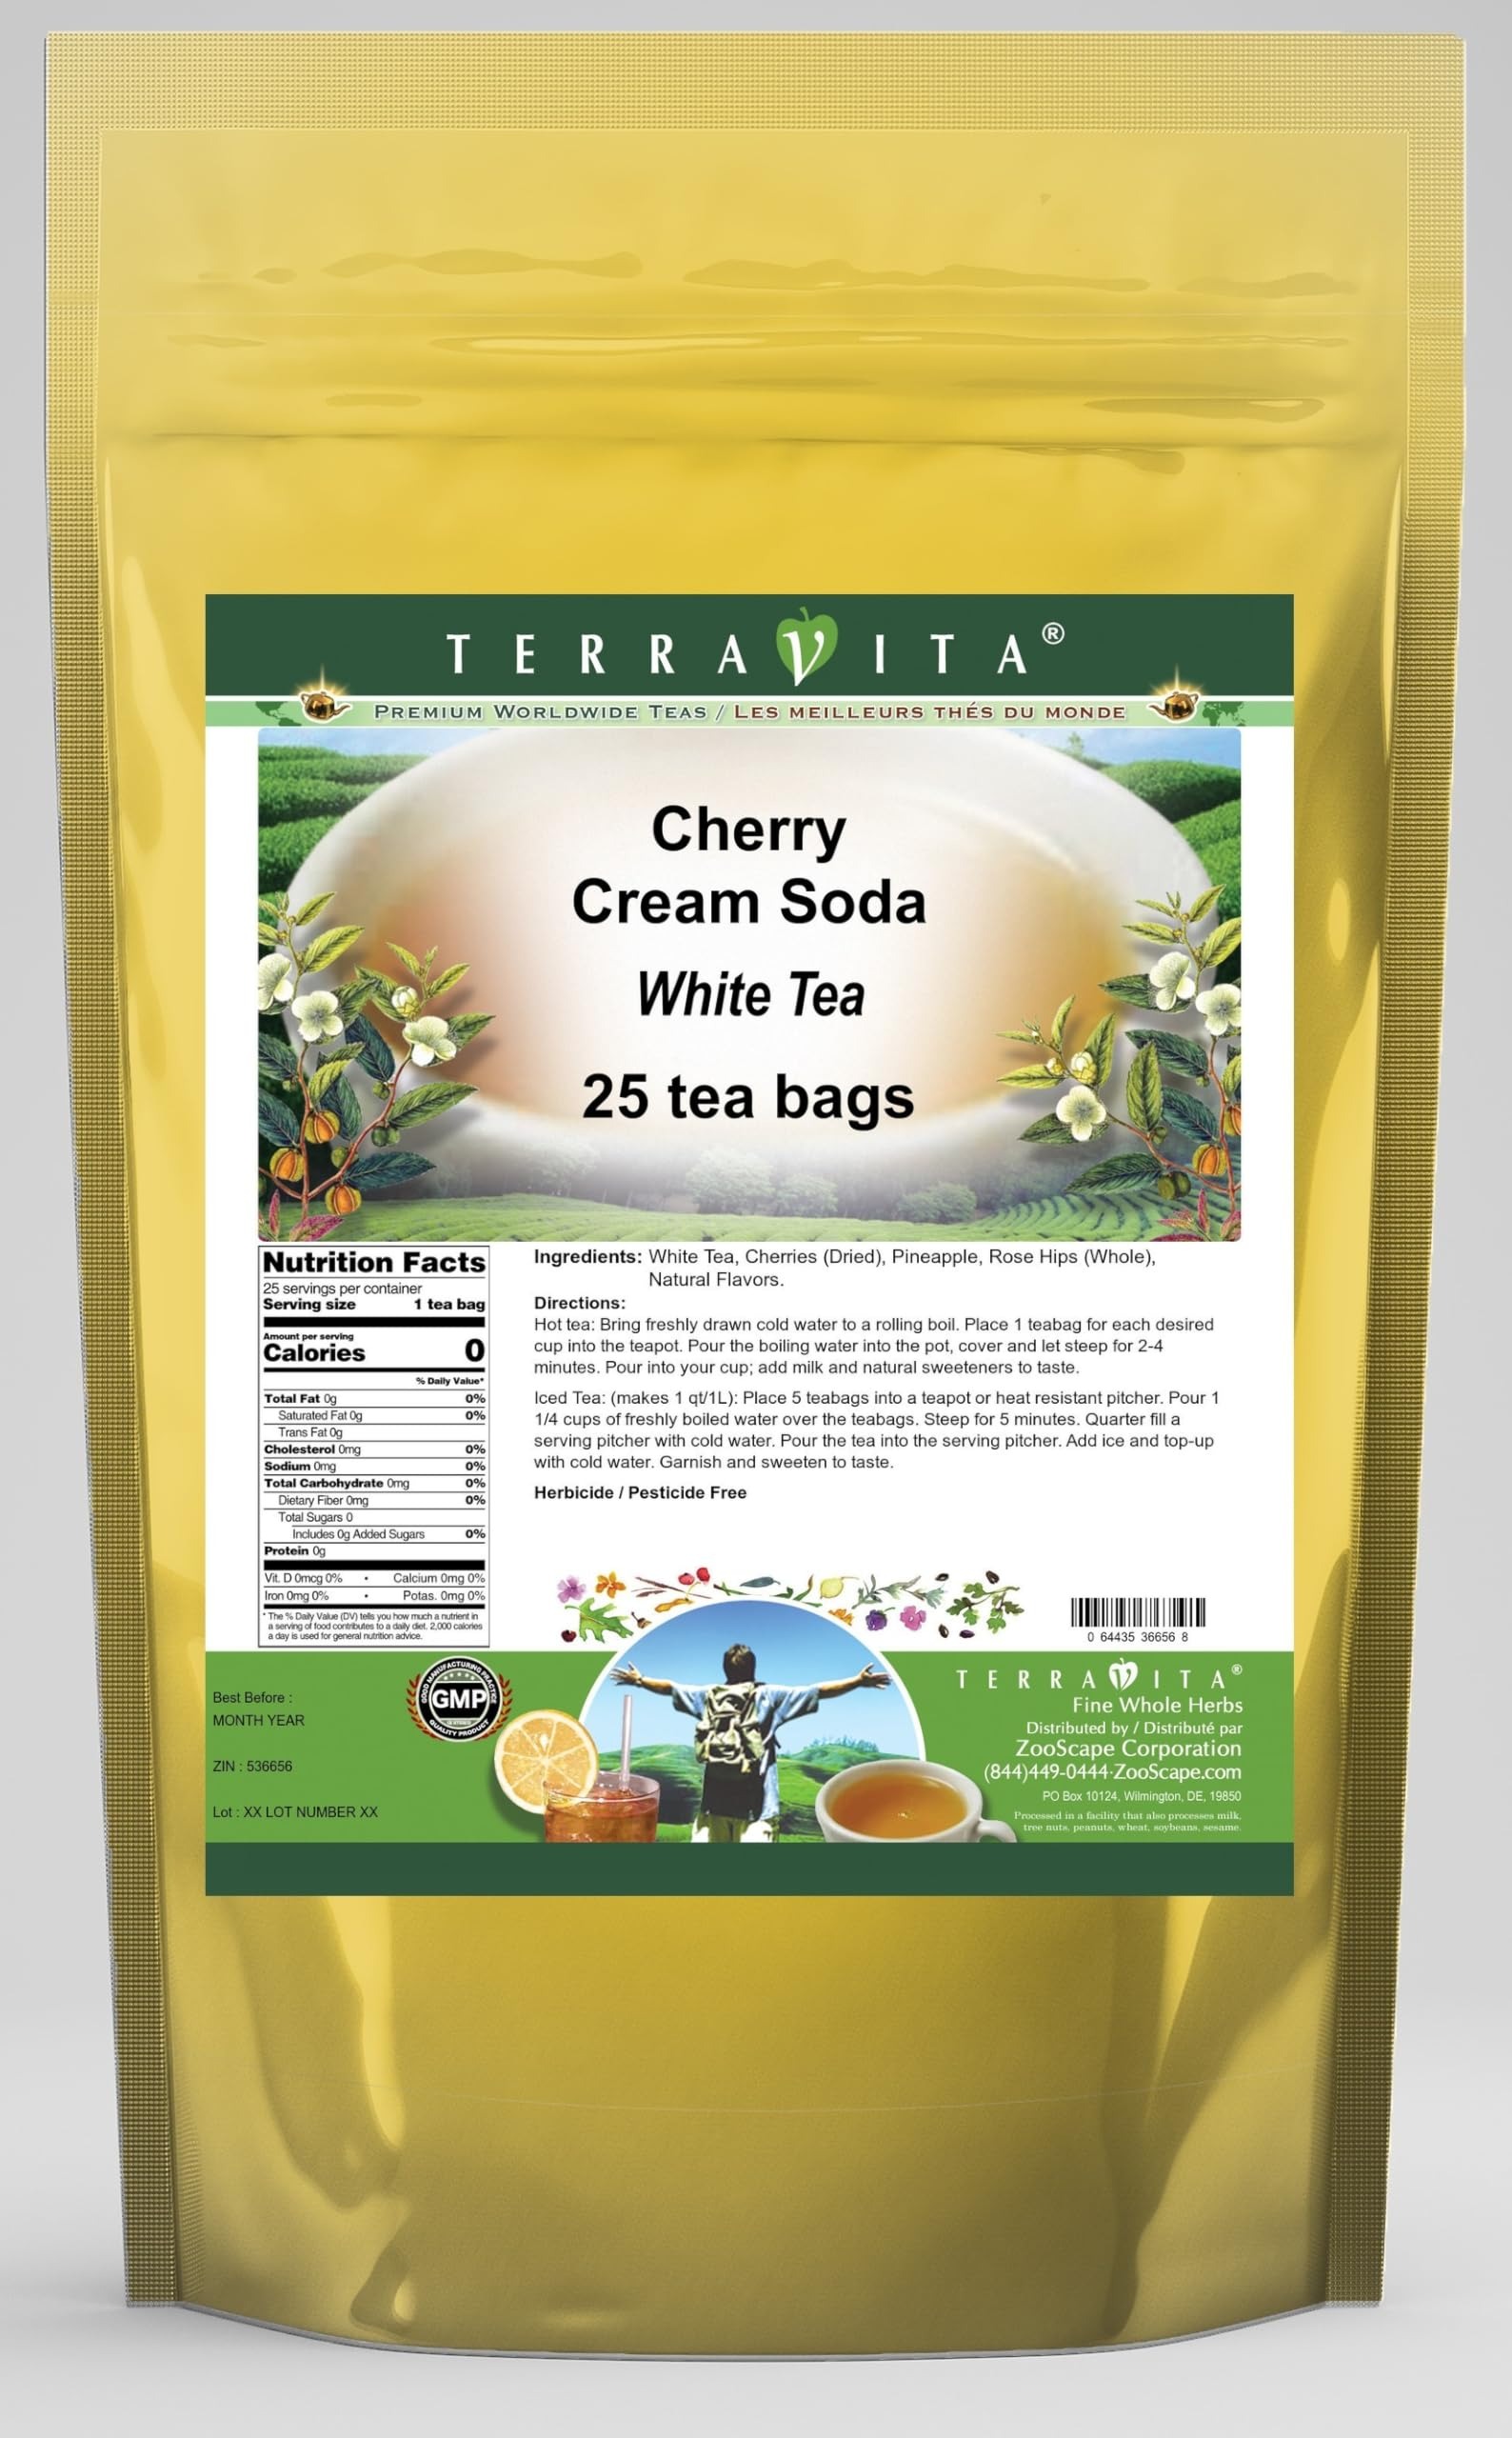
Item Name: Cherry Cream Soda White Tea (25 tea bags, ZIN: 536656) - 2 Pack
Bullet Point 1: Our Cherry Cream Soda White Tea is a mouth-watering flavored White tea with Cherries, Pineapple and Rose Hips that you can enjoy all year round! The aroma and Cherry Cream Soda flavor is a delight! - Ingredients: White tea, Cherries, Pineapple, Rose Hips and Natural Cherry Cream Soda Flavor.
Bullet Point 2: No fillers.
Bullet Point 3: Manufacturer: TerraVita
Bullet Point 4: Size: 25 tea bags
Bullet Point 5: White Tea Bags - Packed in a convenient upright pouch!
Product Description: Our Cherry Cream Soda White Tea is a mouth-watering flavored White tea with Cherries, Pineapple and Rose Hips that you can enjoy all year round! The aroma and Cherry Cream Soda flavor is a delight! - Ingredients: White tea, Cherries, Pineapple, Rose Hips and Natural Cherry Cream Soda Flavor. - Hot tea brewing method: Bring freshly drawn cold water to a rolling boil. Place 1 teabag for each desired cup into the teapot. Pour the boiling water into the pot, cover and let steep for 2-4 minutes. Pour into your cup; add milk and natural sweeteners to taste. - Iced tea brewing method: (to make 1 liter/quart): Place 5 teabags into a teapot or heat resistant pitcher. Pour 1 1/4 cups of freshly boiled water over the teabags. Steep for 5 minutes. Quarter fill a serving pitcher with cold water. Pour the tea into the serving pitcher. Add ice and top-up with cold water. Garnish and sweeten to taste. - TerraVita is an exclusive line of premium-quality, natural source products that use only the finest, purest and most potent ingredients found around the world. TerraVita is hallmarked by the highest possible standards of purity, potency, stability and freshness. All of our products are prepared with the highest elements of quality control, from raw materials through the entire manufacturing process, up to and including the moment that the bottles or bags are sealed for freshness and shipped out to you. Our highest possible standards are certified by independent laboratories and backed by our personal guarantee. - TerraVita exists to meet and ensure your family's health and wellness without the harmful effects of chemicals and health products. We strive to make all of our products affordable and reliable and are constantly searching the market to maintain our affordability and to look fo
Value: 50.0
Unit: Count

Price: 50.1